Axial piston pump

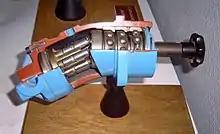
Axial piston pump

An axial piston pump is a positive displacement pump that has a number of pistons in a circular array within a "cylinder block".